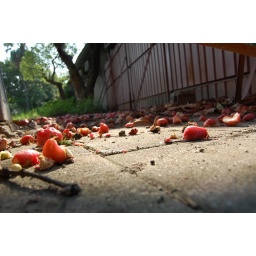
I saw bits of fallen fruit from under a gate walking along the street, so I stopped to take a photo.